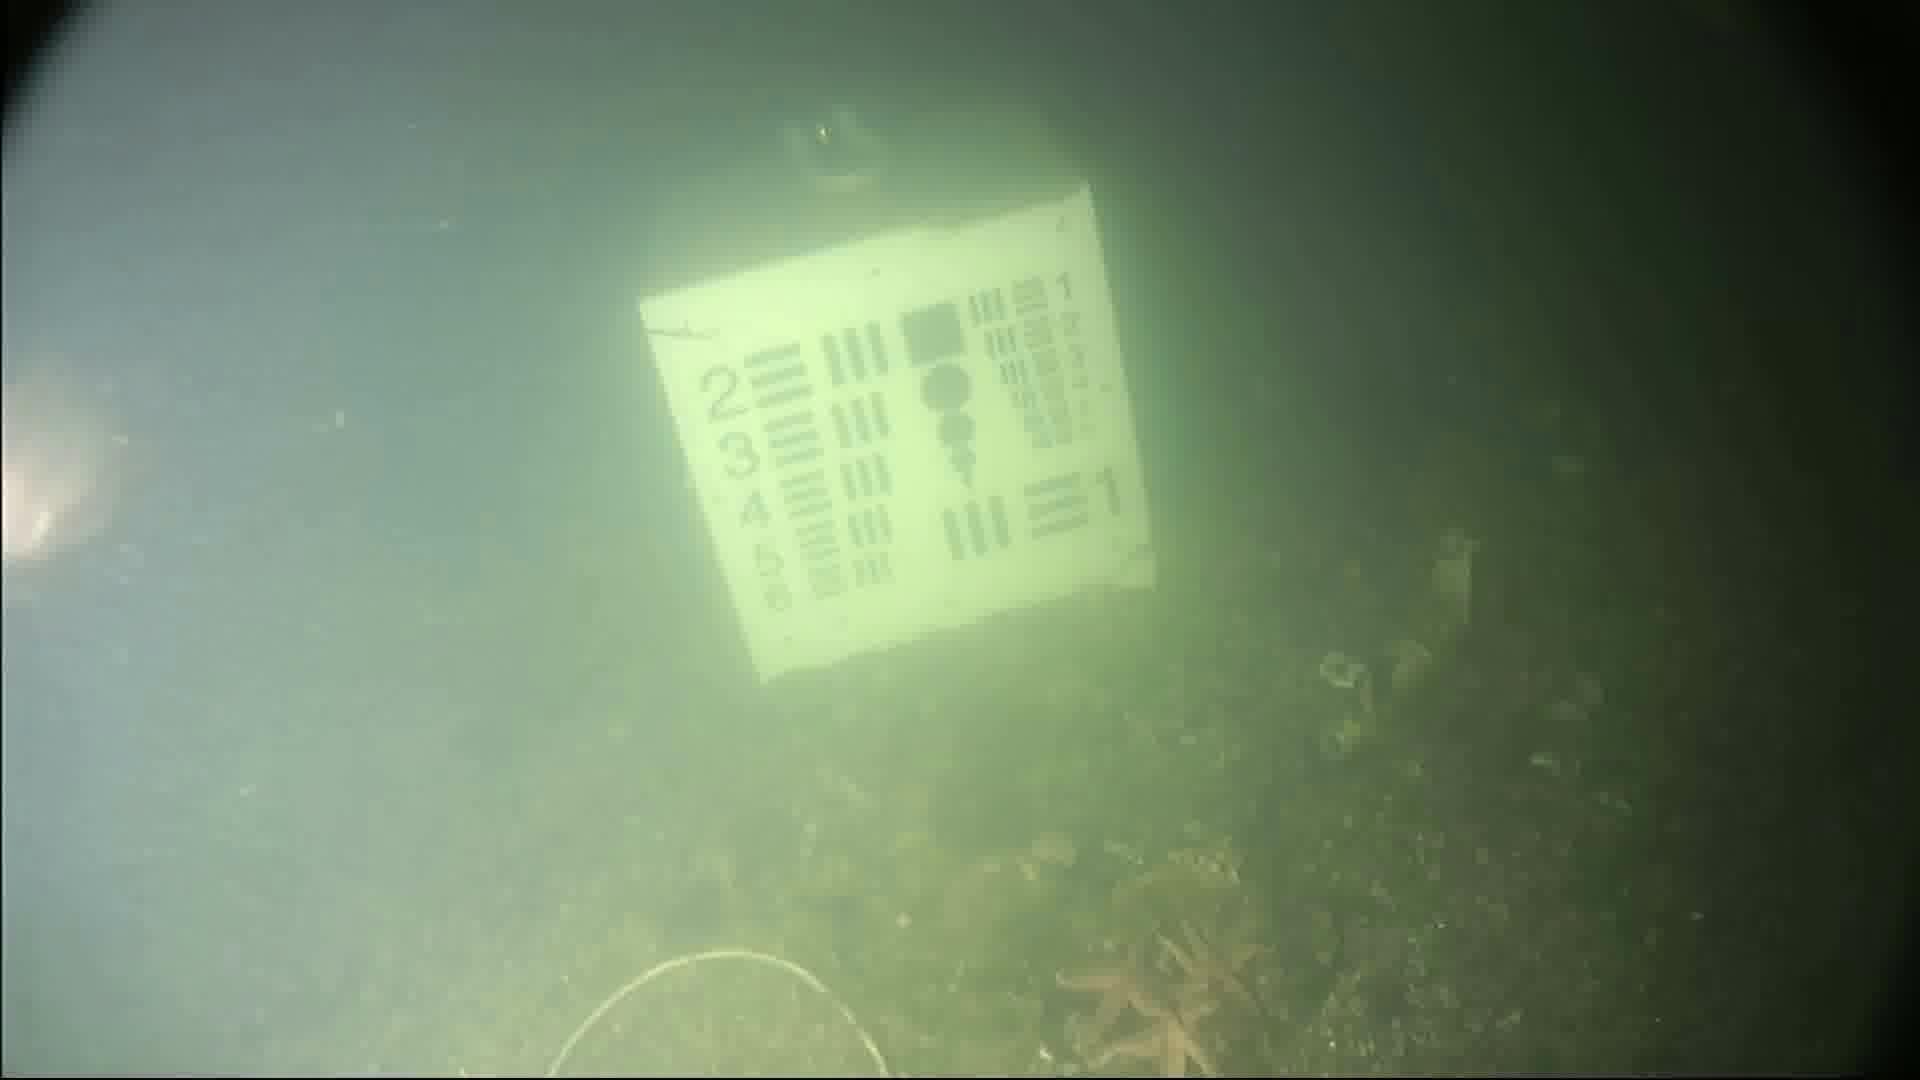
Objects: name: fish
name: starfish
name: crab